Chardonnay

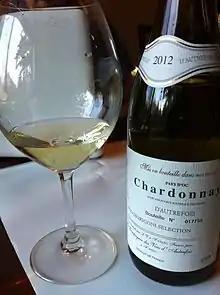
A Chardonnay from the Pay d'Oc region of the Languedoc

Champagne, Chablis, and Burgundy account for more than three-fifths of all Chardonnay plantings in France. The next-largest concentration is found in the Languedoc, where it was first planted around the town of Limoux and up to 30% can be blended with Mauzac in the sparkling "Blanquette de Limoux". Every year since 1991, Chardonnay production is celebrated in Limoux during the Toques et Clochers festival. By 2000, more than were planted, with many being used for wines under the "Vin de Pays d'Oc". These wines were unique in that they were some of the first examples of Chardonnay to be varietally labeled as "Chardonnay". Other French wine regions with Chardonnay plantings include Alsace, Ardèche, Jura, Savoie, and the Loire Valley. In Jura, it is used to create "vin de paille" dessert wines. Here, the grape is known as Melon d'Arbois or Gamay blanc and is sometimes blended with Savagnin. It is most widely found in Arbois, Côtes du Jura, and L'Étoile AOCs. In the Loire, up to 20% of Chardonnay can be included in the Chenin blanc-based wines of "Anjou blanc" and more producers are using the grape to soften some of the edges of Chenin blanc. It can also be used in the sparkling wines of Saumur and some Muscadet producers have begun experimenting with oak-aged Chardonnay.